163rd Infantry Regiment (United States)

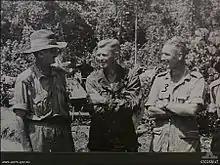
Allied commanders at Sanananda. Major General George Alan Vasey, Commanding 7th Division (left), chatting to Colonel J. A. Doe, 163rd Infantry (centre).

The 163rd Regimental Combat Team was attached to Major General George Alan Vasey's 7th Division and Doe assumed command of the Sanananda Front from Brigadier Ivan Dougherty on 3 January 1943. The front line consisted of a raised road with Japanese positions on relatively dry ground astride it, surrounded by jungle swamp. Roadblocks had been established behind the Japanese positions but they had not been budged; both sides resupplied their positions through the swamp. Vasey's plan was for the Americans to fix the Japanese in position while he attacked with Brigadier George Wootten's 18th Infantry Brigade, supported by M3 Stuart light tanks of the 2/6th Armoured Regiment and 25 pounders of the 2/1st Field Regiment.